Nanase Nishino

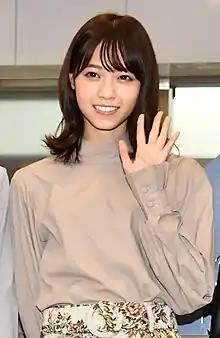
Nishino in 2016

is a Japanese actress, model, television host, and former first generation member of Japanese idol girl group Nogizaka46. Her lead roles in TV and film have included Asahi Tōjima in "Asahinagu" and Ai Amano in "Denei Shojo: Video Girl Ai 2018". She co-hosts the Fuji TV variety show "Lion no Goo Touch".